Irish House of Lords

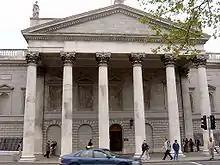
The House of Lords entrance to the Parliament House (east view). The entrance, which was part of an extension to the original building, was designed by renowned architect James Gandon by 1789.

The Irish House of Lords was the upper house of the Parliament of Ireland that existed from medieval times until the end of 1800. It was also the final court of appeal of the Kingdom of Ireland.